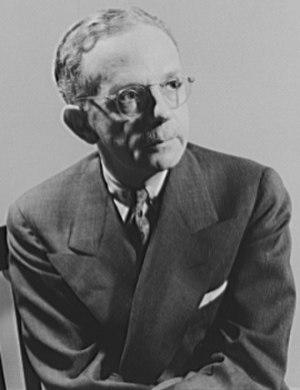
Walter Francis Marin White faisait partie de la NAACP, une organisation américaine de défense des Afro-américains. Il fit ses études à l'université d'Atlanta jusqu'en 1916 ; puis il rejoignit la NAACP à New York à l'invitation de James Weldon Johnson. Il mena une campagne contre le lynchage des Noirs-américains et fit pression sur le sénat et le congrès américains. White était également un journaliste, romancier et essayiste. Il se lia d'amitié avec d'autres défenseurs de la cause afro-américaine, tels que Carl Van Vechten et Alfred A. Knopf. Avec eux, il fut le fondateur de la Renaissance de Harlem.